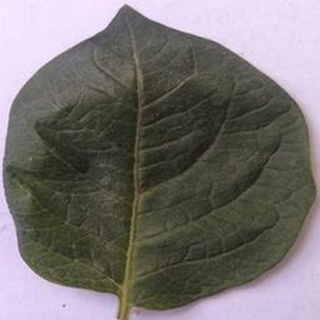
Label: healthy_potato